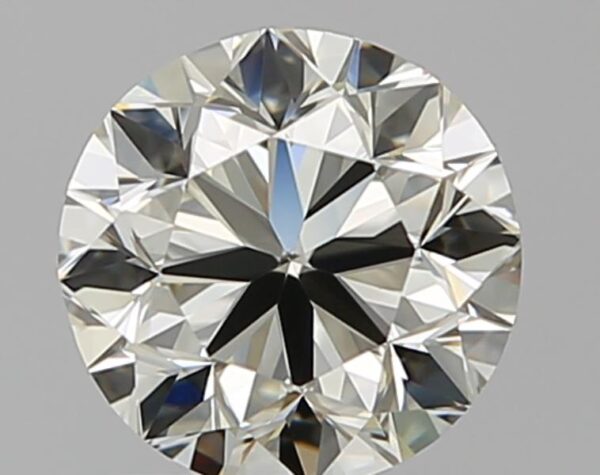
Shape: round
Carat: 1
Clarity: VVS1
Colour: M
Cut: VG
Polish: EX
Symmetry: VG
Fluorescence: N
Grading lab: GIA
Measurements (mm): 6.16 x 6.24 x 4.02